Dancing in Cambodia and at Large in Burma

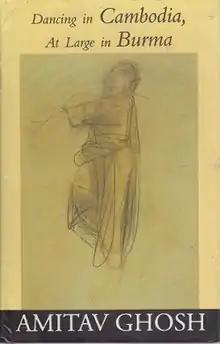
First edition

Dancing in Cambodia and at Large in Burma is a collection of essays by Indian writer Amitav Ghosh. It was published in 1998. The new edition of the book consist of five essays: Dancing in Cambodia, At Large in Burma, Stories in Stone, The Town by the Sea and September 11.